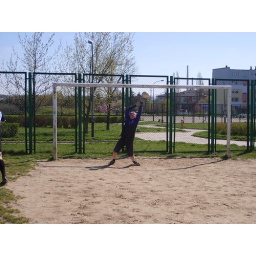
punching ball over the bar :)